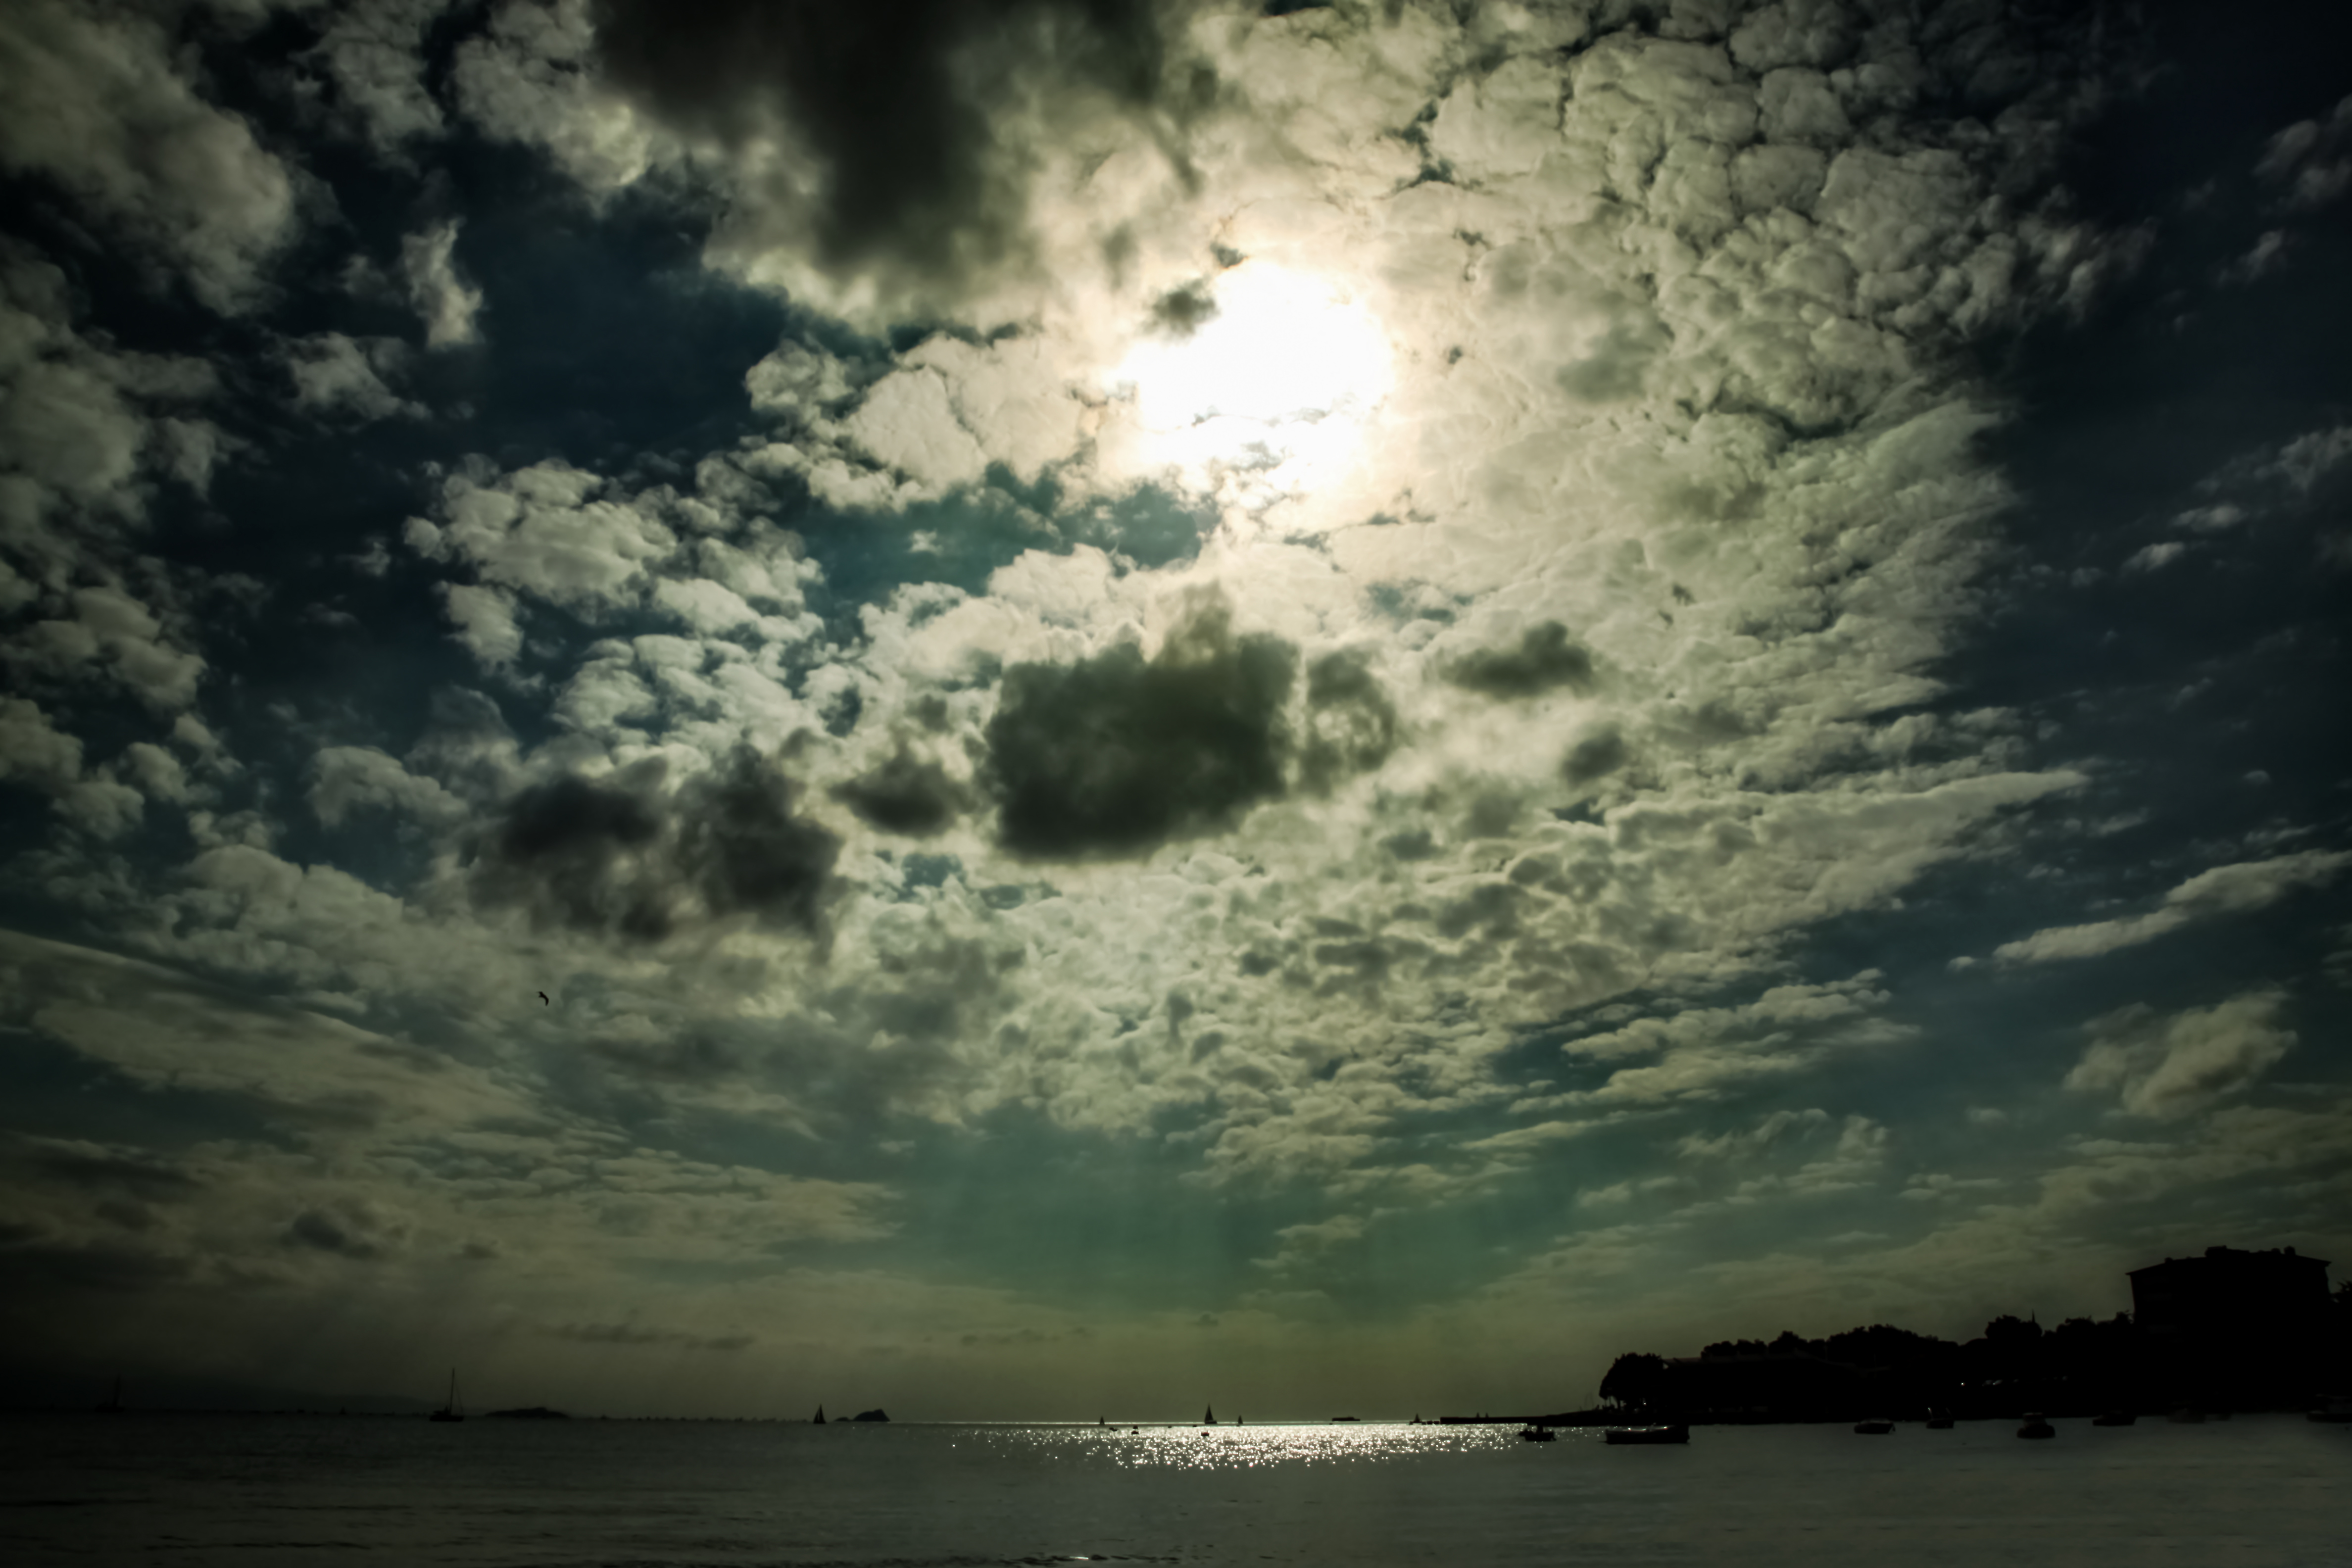
sea, water, ocean, horizon, light, cloud, sky, sun, sunset, sunlight, morning, dawn, atmosphere, dusk, evening, reflection, darkness, moonlight, 200faves, nwn, saariysqualitypictures, meteorological phenomenon